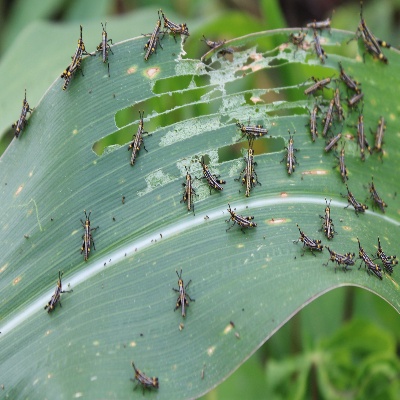
Crop: Maize
Condition: grasshoper